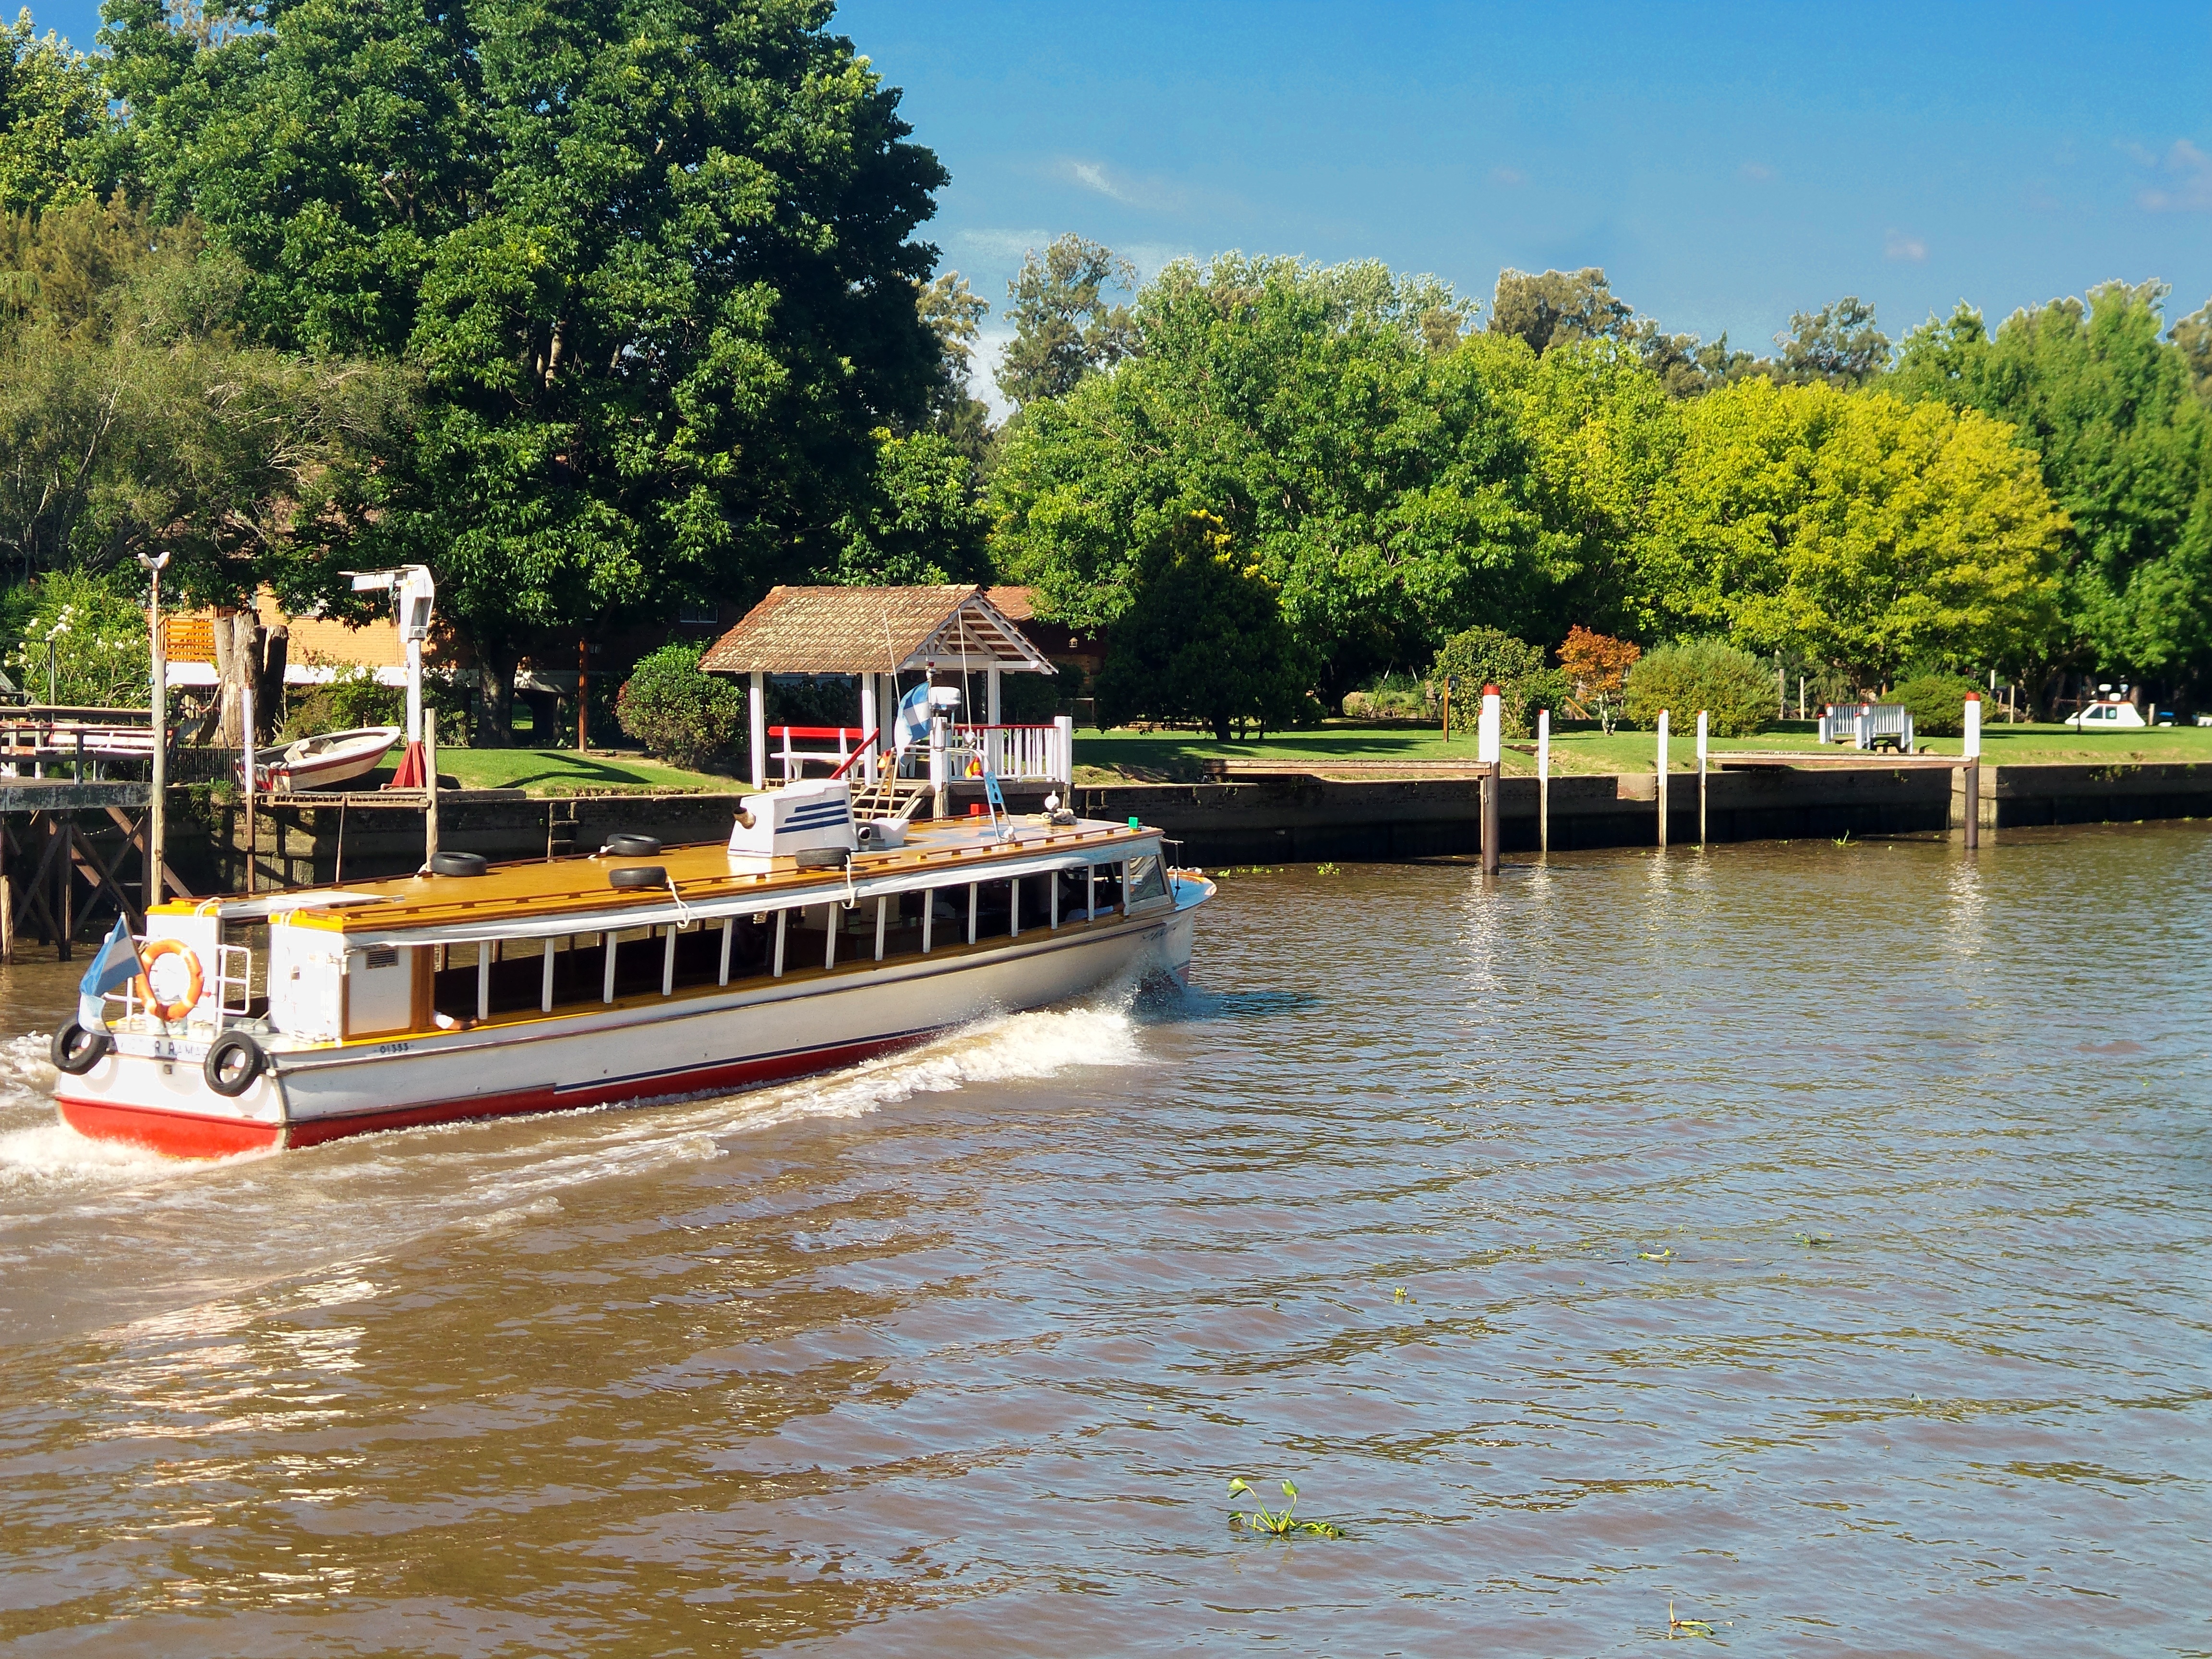
water, boat, river, canal, vehicle, island, waterway, delta, boating, tiger, argentina, channel, watercraft, barca, buenos aires, argentine delta